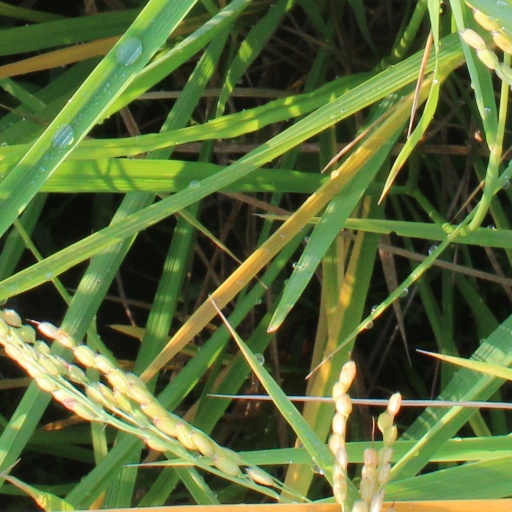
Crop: rice